The Cuckoos (1930 film)

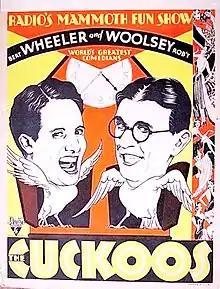
Theatrical release poster

The Cuckoos is a 1930 American Pre-Code musical comedy film released by RKO Radio Pictures and partially filmed in two-strip Technicolor. Directed by Paul Sloane, the screenplay was adapted by Cyrus Wood from the 1926 Broadway musical "The Ramblers" by Guy Bolton, Bert Kalmar, and Harry Ruby. The film stars Bert Wheeler and Robert Woolsey, and while they had appeared on Broadway and in other films together (most notably RKO's "Rio Rita" the year before), this was their first starring vehicle as a team. The success of this picture, combined with "Rio Rita" being their most successful film of 1929, convinced the studio to showcase them as Wheeler & Woolsey, the screen's newest comedy team.